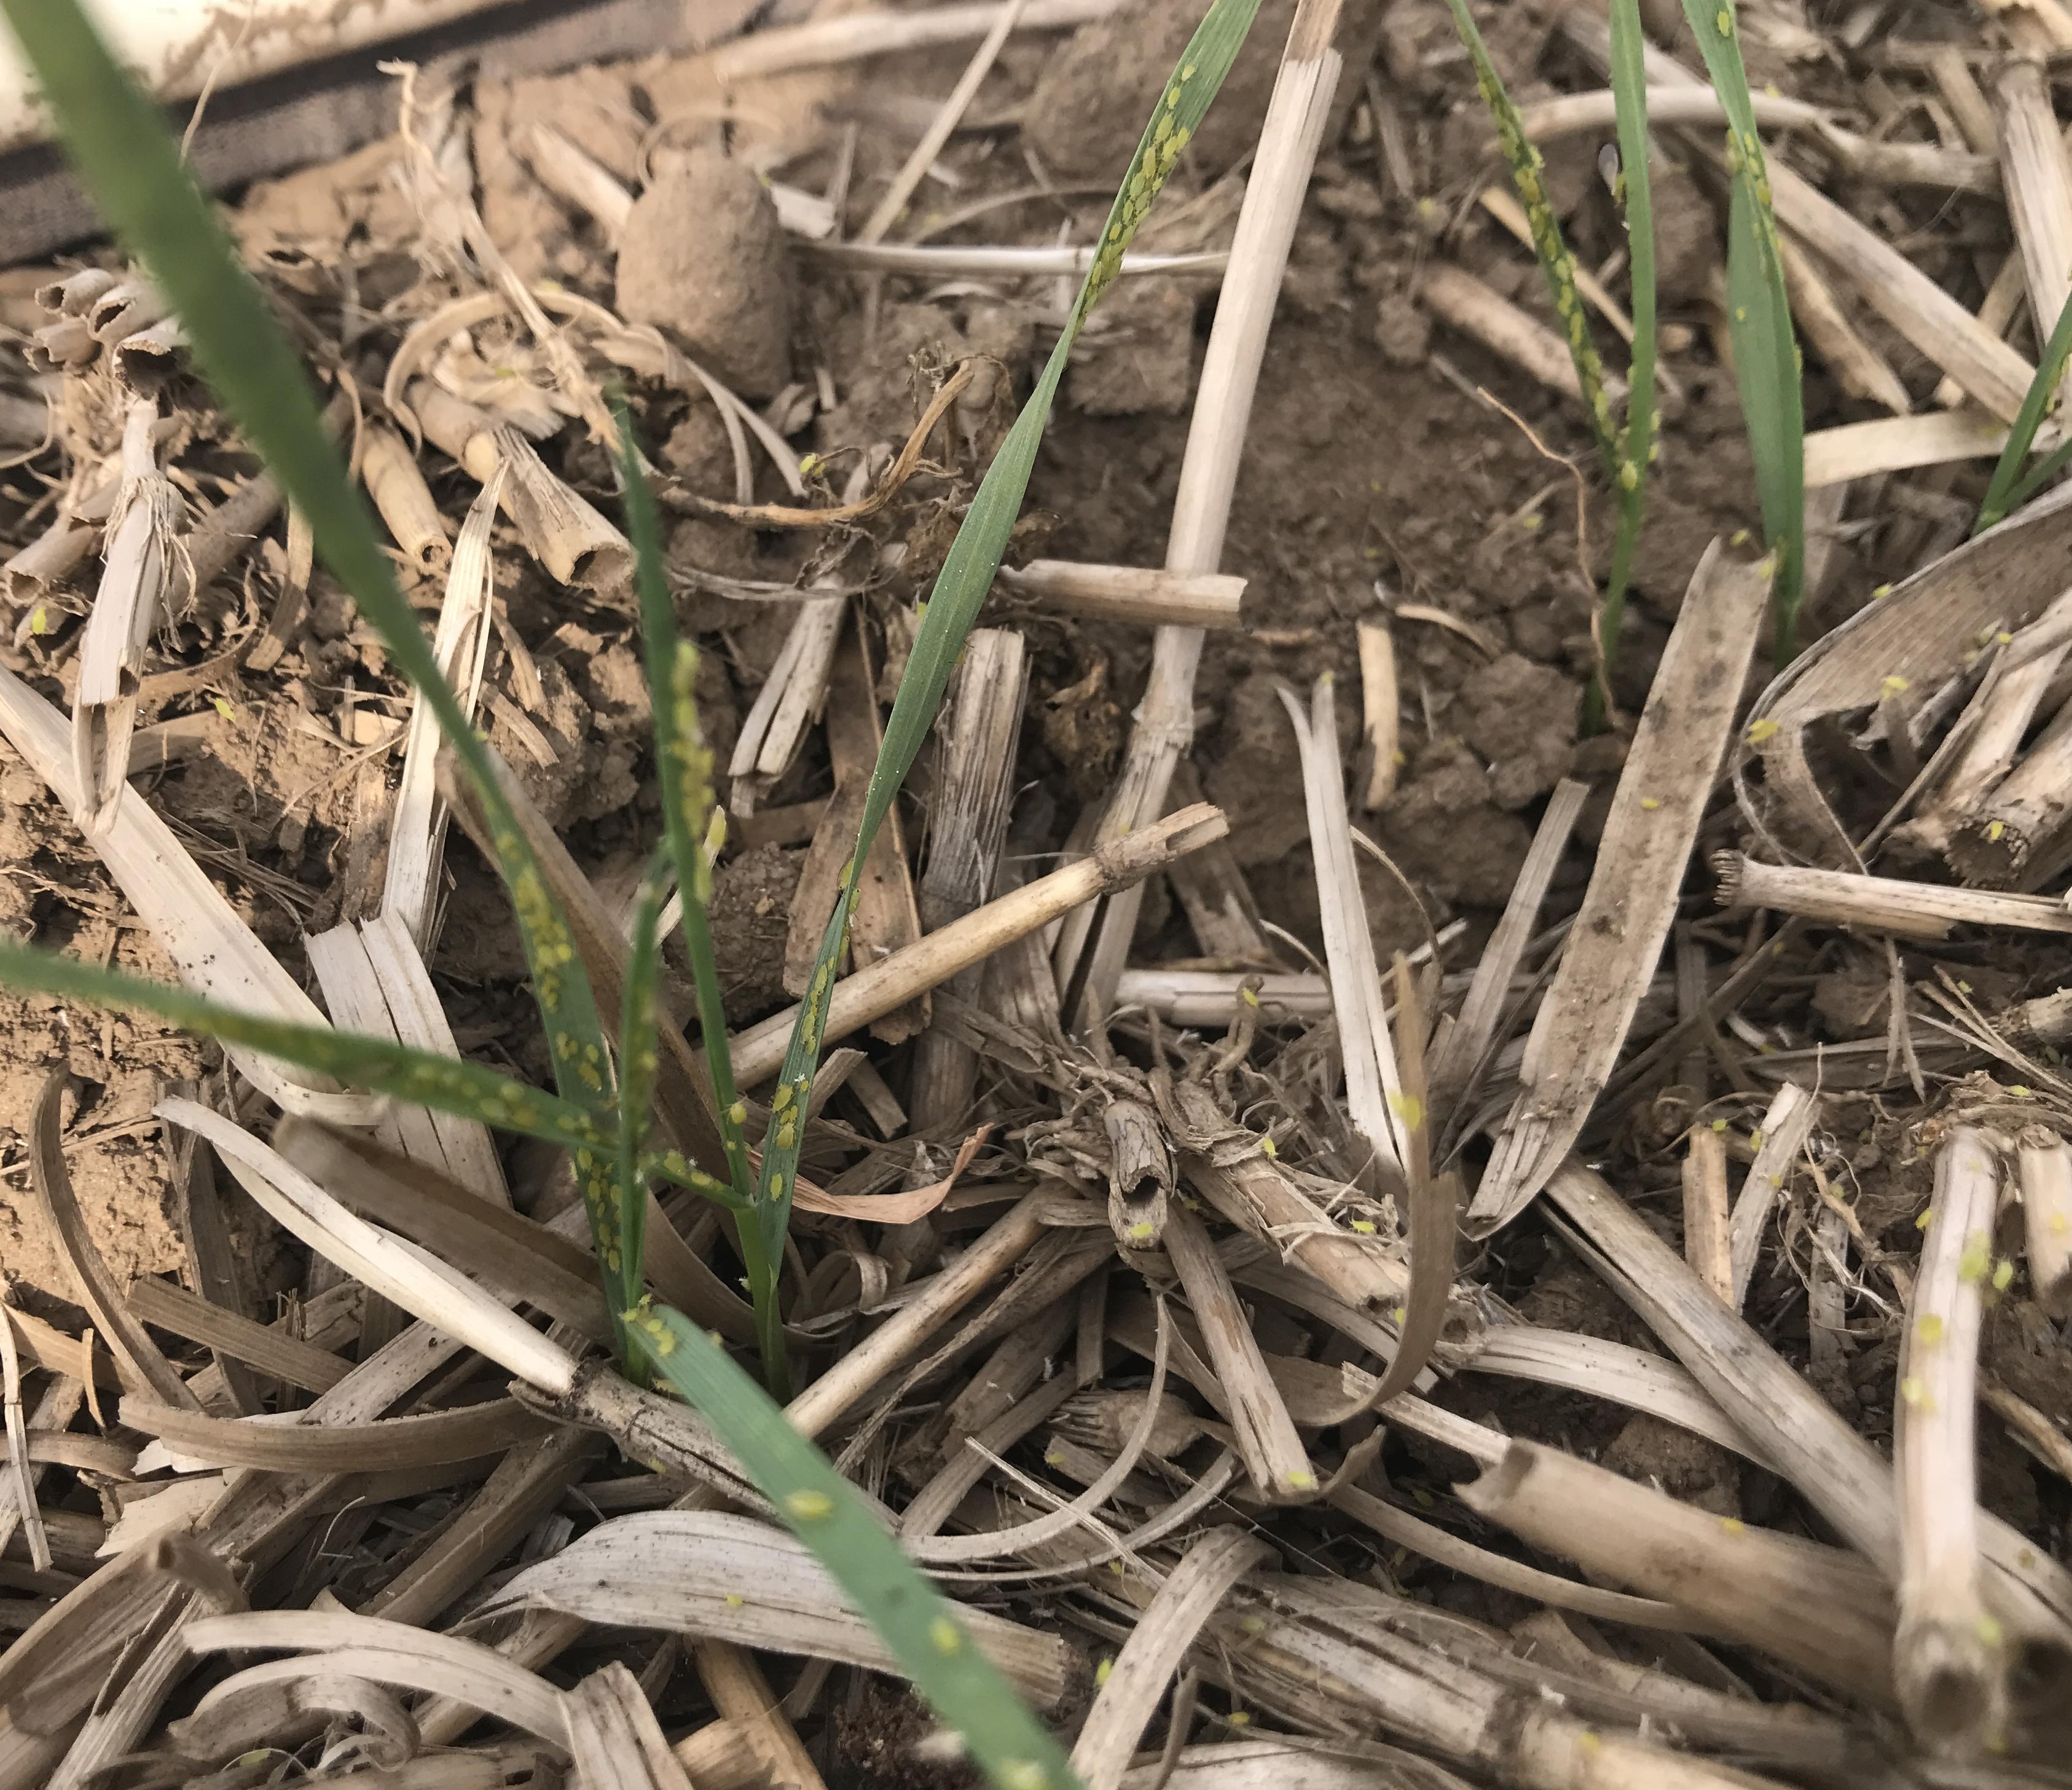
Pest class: cereal_grass_aphid